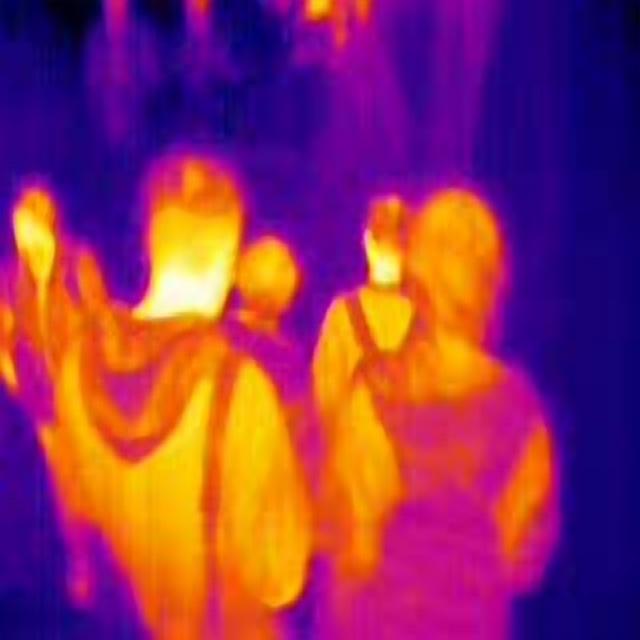
Detected objects:
label: person
label: person
label: person
label: person
label: person